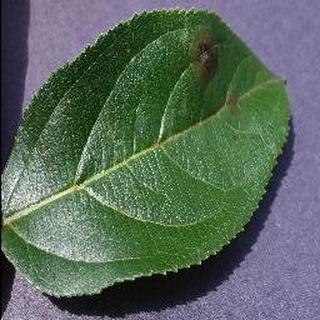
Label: apple_apple_scab